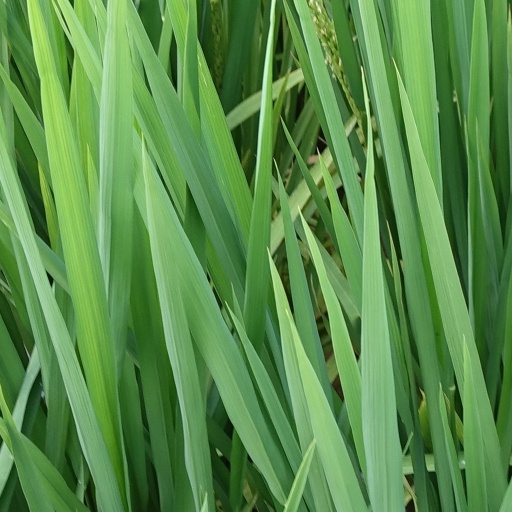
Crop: rice